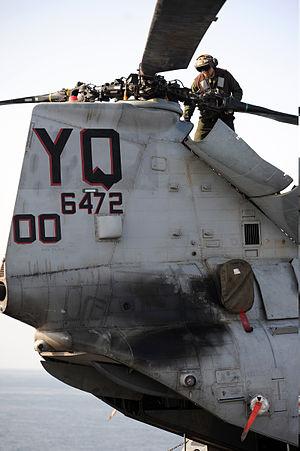
Opération de maintenance d'un hélicoptère CH-46E sur un bâtiment de la Navy en mer d'Arabie.
Le Boeing CH-46 Sea Knight est un hélicoptère moyen de transport à rotor en tandem.